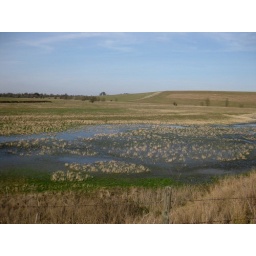
I just liked the blue in the water and the green coming up underneath the dried-out dead stuff from last year.